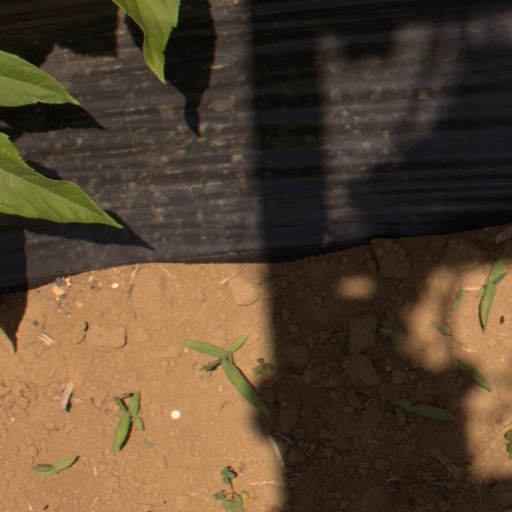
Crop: Jerusalem artichoke